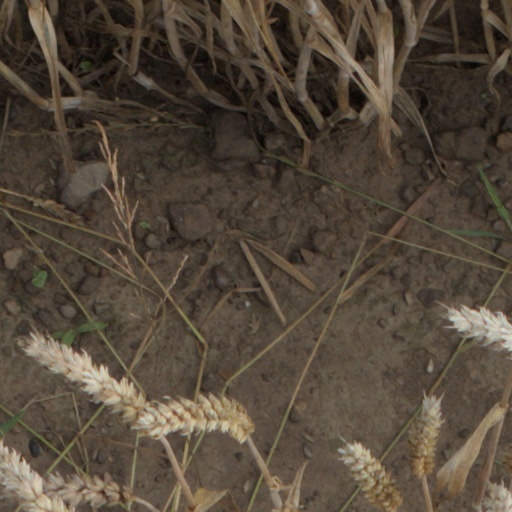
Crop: wheat